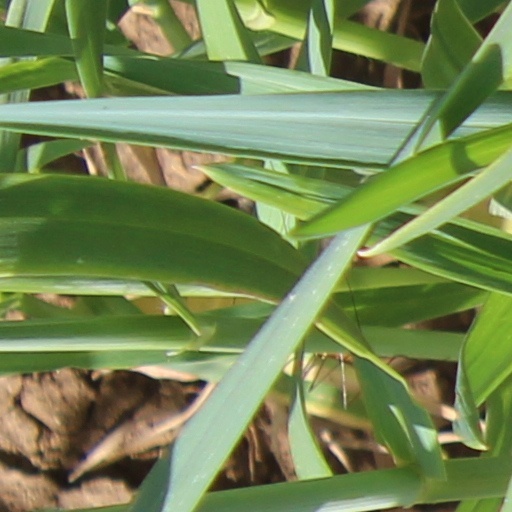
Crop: wheat